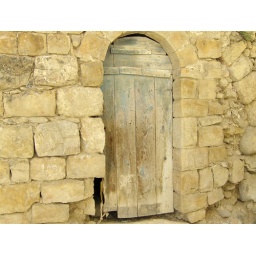
Ancient door in ancient home in Maz'areh Nubani village (Palestine)